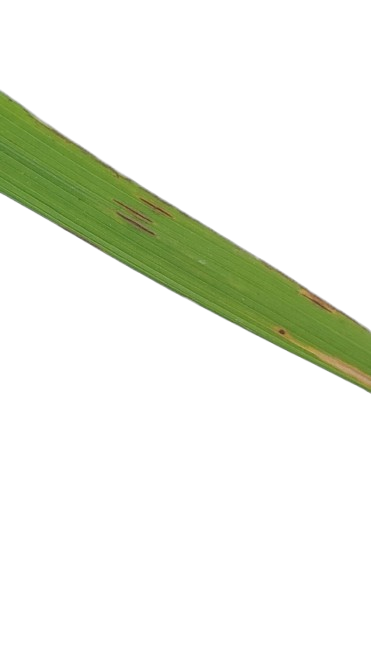
Label: Rice Blast